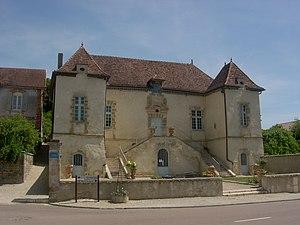
Bibliothèque de Soulaines (Aube)
Soulaines-Dhuys est une commune française, située dans le département de l'Aube en région Grand Est.
Cet article recense les monuments historiques de l'Aube, en France.